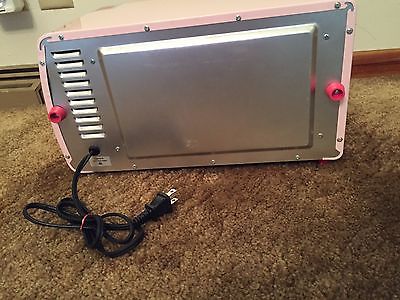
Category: toaster